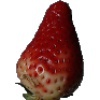
Label: Strawberry 1